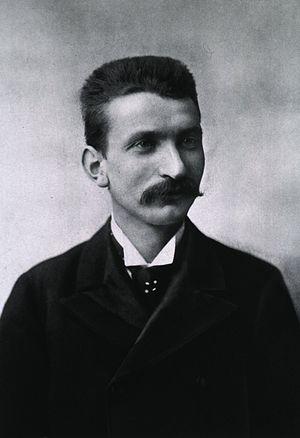
Pietro Grocco est un médecin italien né le 27 juin 1856 à Albonese et mort le 12 février 1916 à Courmayeur.